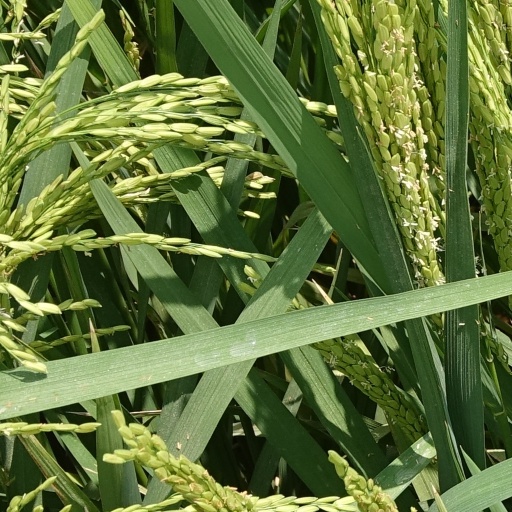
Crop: rice